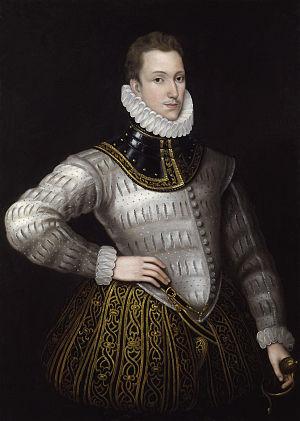
Philip Sidney est un poète anglais.